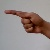
The image shows a hand gesture representing the letter 'G' in Indian Sign Language.